Wetlands and islands in Germanic paganism

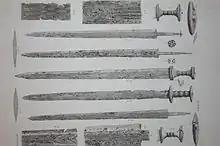
Drawings of weapons found in Nydam Mose,

Fibulae and bracteates were also placed either in, or at the edges of, wetlands during the 5th to the first half of the 6th century. Large depositions of weapons cease to occur after the end of the Migration Period, with only small depositions continuing into the Viking Age, and at different sites than before. The gradual reduction of wetland depositions around the 5th century CE has been linked by Terry Gunnell with the centralising of religious traditions and the rise in prominence of halls and the male warrior elite. He further proposes that during this period, female figures associated with bodies of water reduced in prominence and their conception as rulers of realms of the dead was replaced by developing ideas of Valhöll. Similarly, it has been proposed that the stabilisation of the elite class during the 6th century CE led to fewer conflicts, resulting in fewer war spoils being deposited in wetlands.